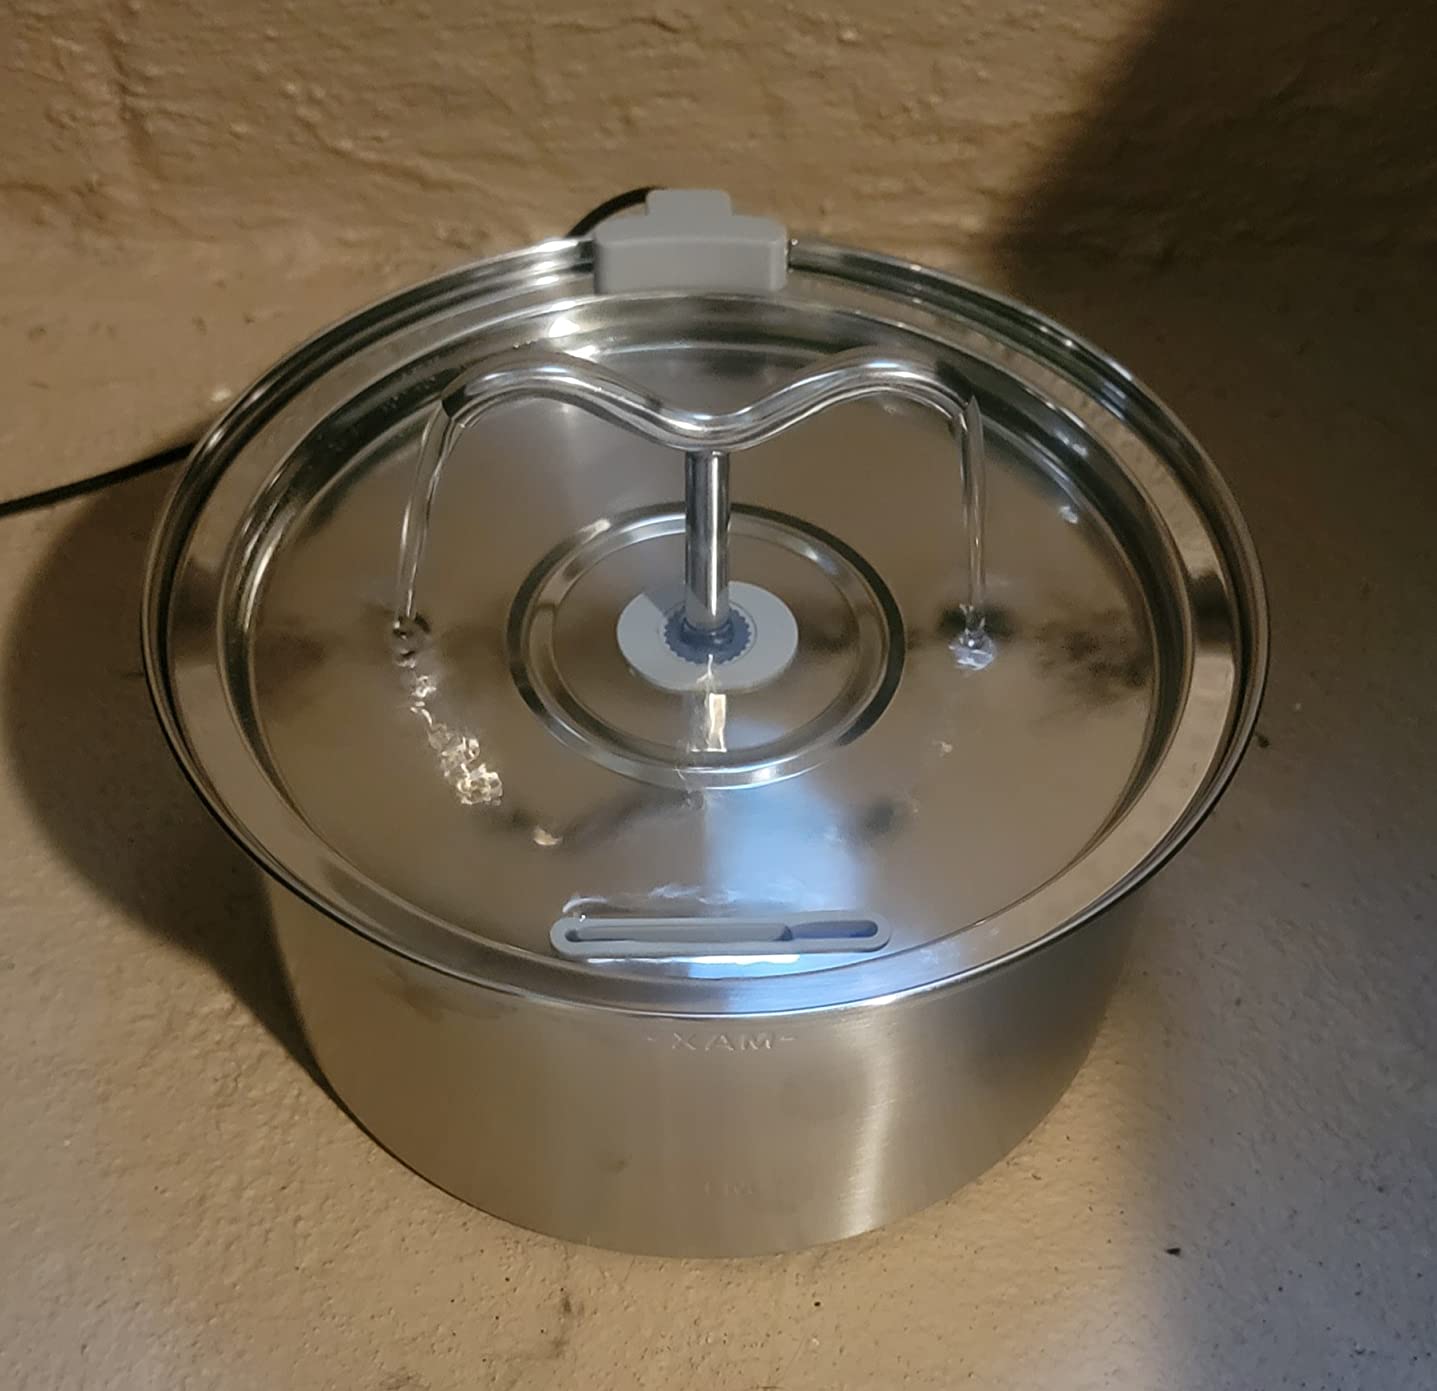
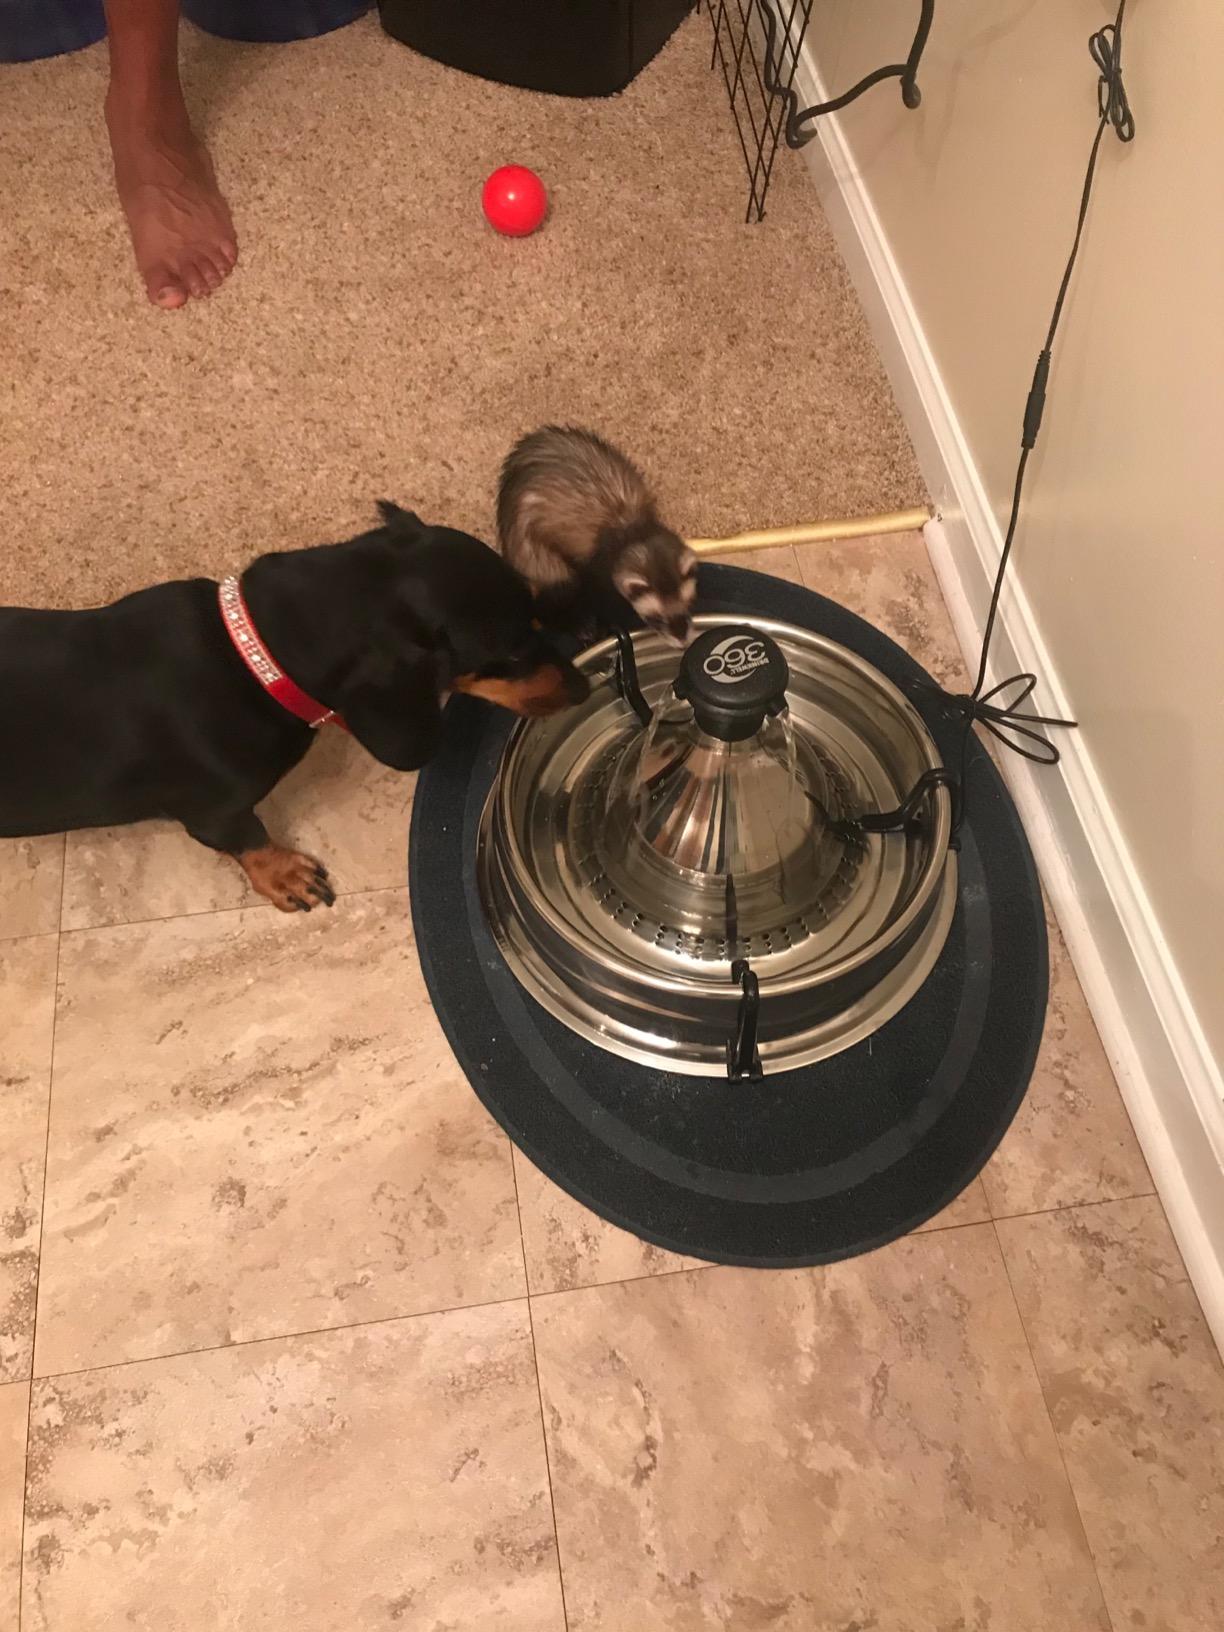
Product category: items_bowl
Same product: no